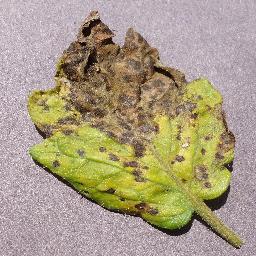
Label: Tomato___Septoria_leaf_spot